Israeli settlement

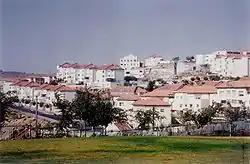
Betar Illit, one of the four biggest settlements in the West Bank

In 1983 an Israeli government plan entitled "Master Plan and Development Plan for Settlement in Samaria and Judea" envisaged placing a "maximally large Jewish population" in priority areas to accomplish incorporation of the West Bank in the Israeli "national system". According to Ariel Sharon, strategic settlement locations would work to preclude the formation of a Palestinian state.